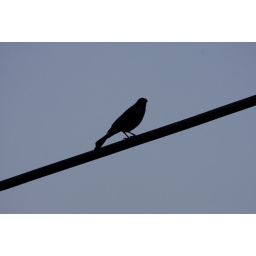
A bird sitting on part of the steel bridge in Winterbourne.